Sky position (RA, Dec in degrees): 149.467, 9.851
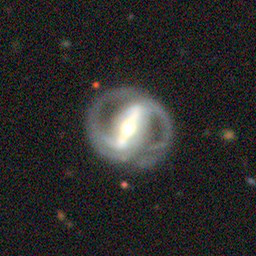
Galaxy morphology: Barred Spiral Galaxies